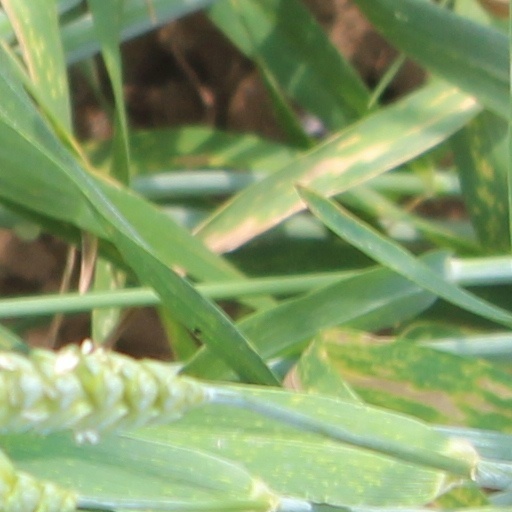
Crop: wheat